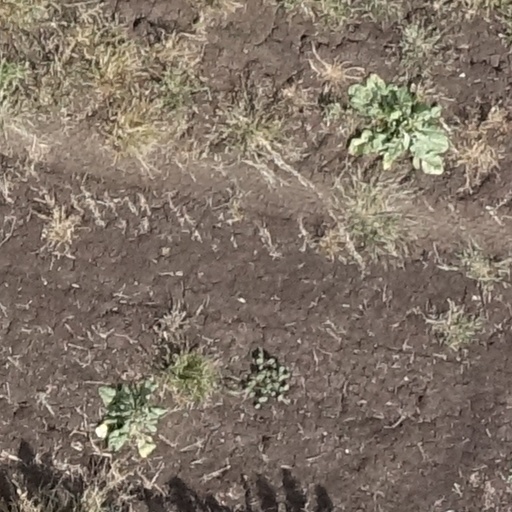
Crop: sorghum